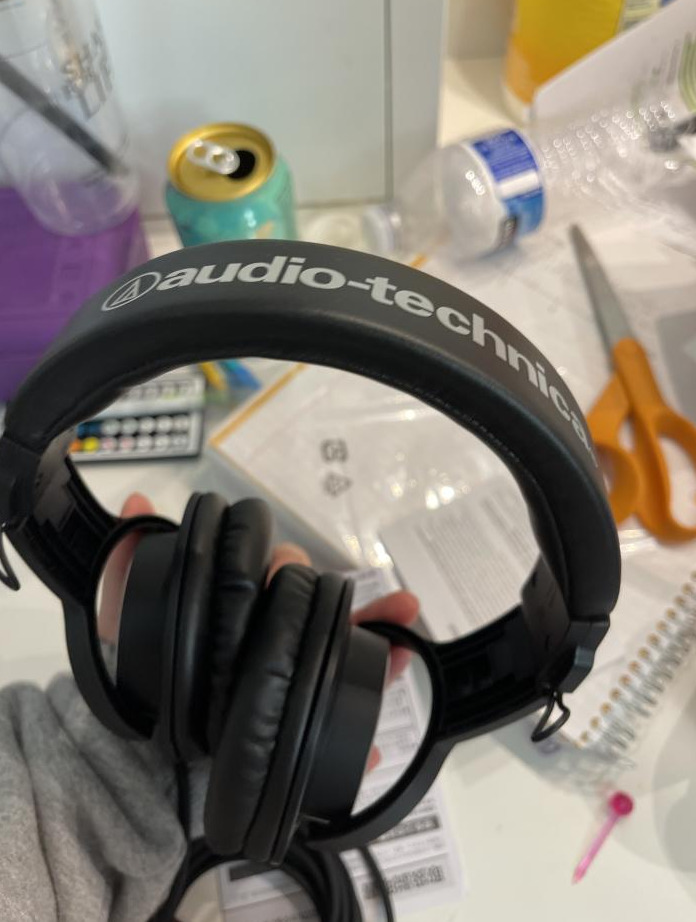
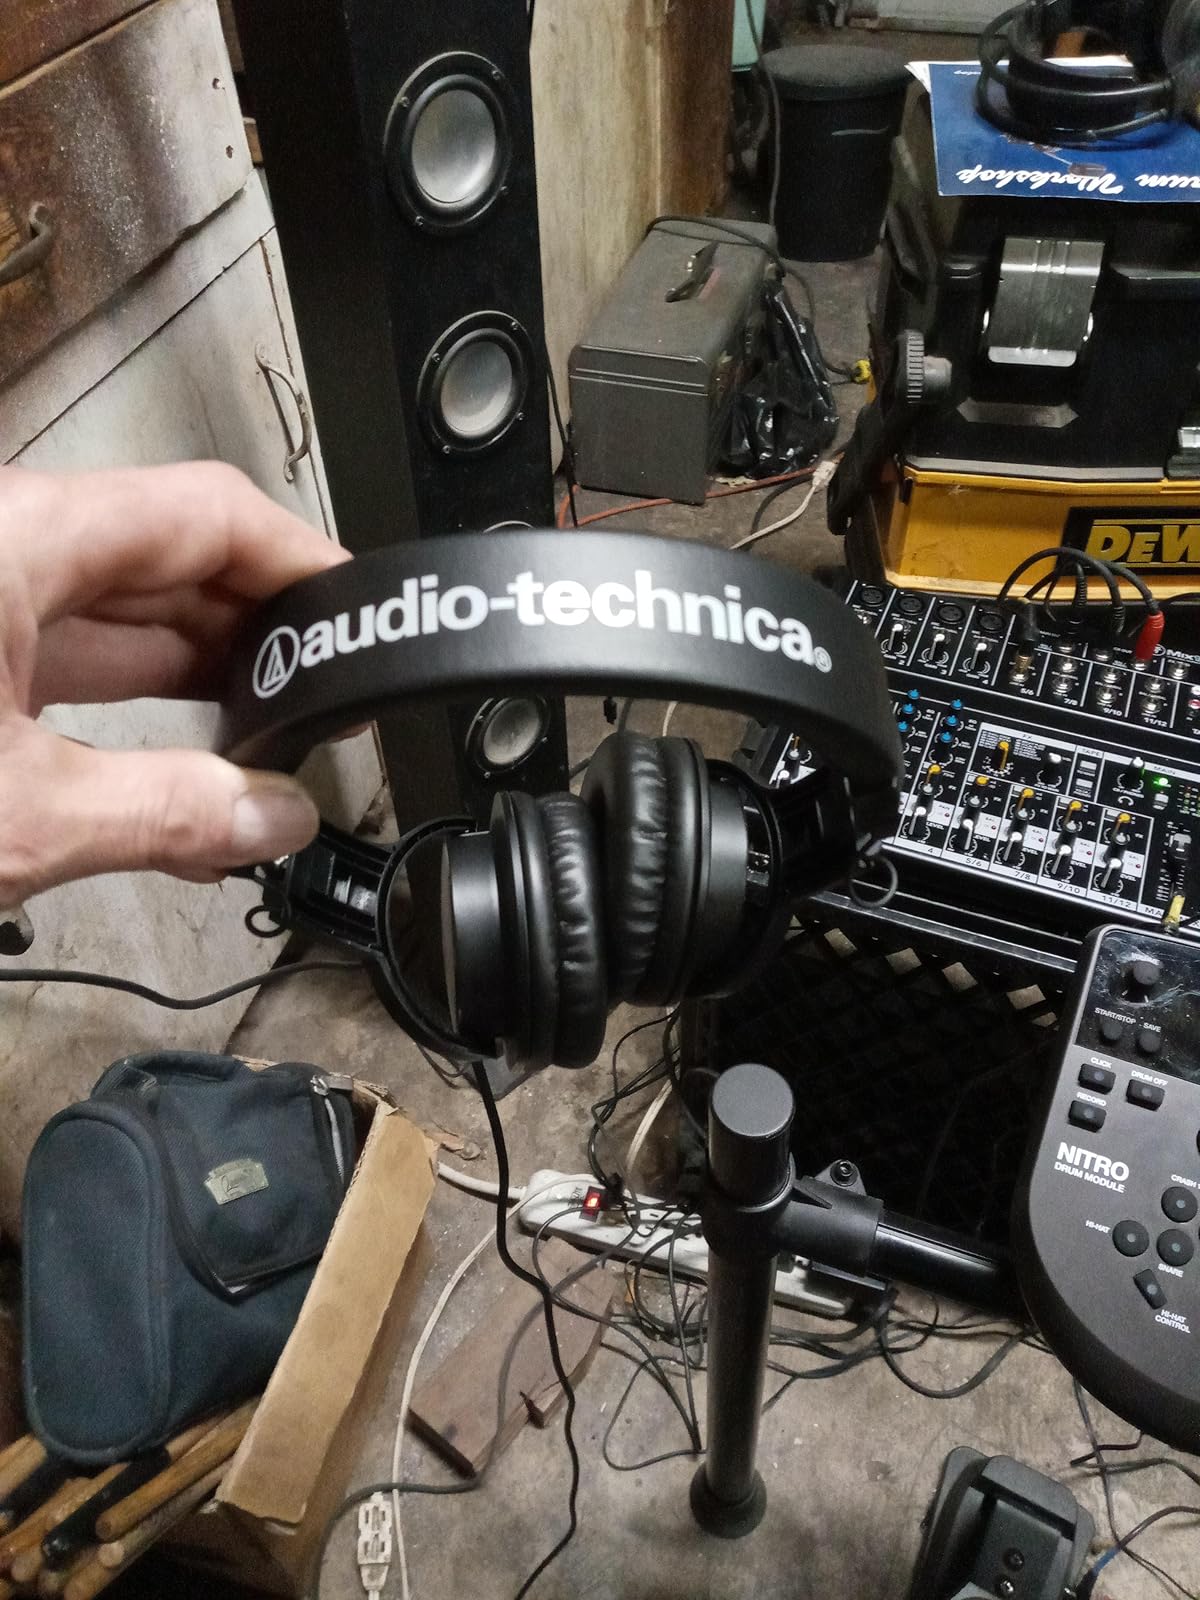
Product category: headphones
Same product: yes